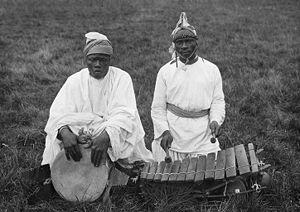
Soussous. Guiembe et balafon (photographie d'origine inconnue présentée lors de l'Exposition coloniale de Paris en 1931)
Les Soussous sont une population mandingue d'Afrique de l'Ouest vivant principalement en Guinée, également au nord-ouest de la Sierra Leone et en Guinée-Bissau. Comme la plupart des groupes mandingues, ils sont originaires du Mandé.